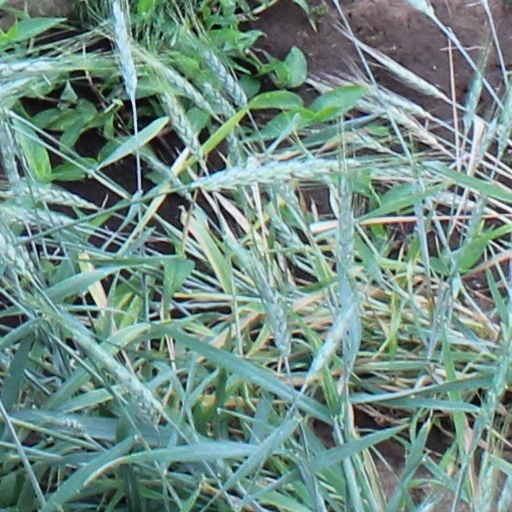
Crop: wheat